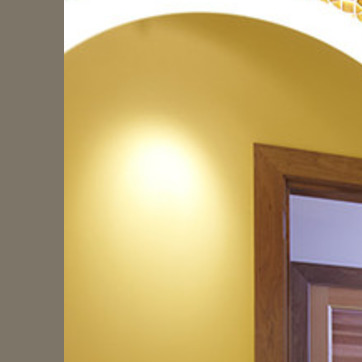
Material: mirror